Foustani

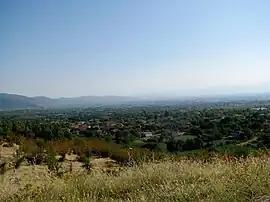
View of Foustani

Foustani ("Fuštani)" is a village in the municipality Almopia, Pella regional unit, northern Greece. According to the 2021 census, the village has a population of 333 people.